Yantar (satellite)

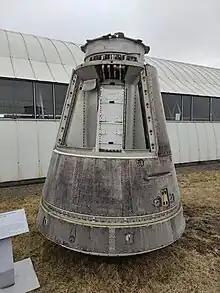
Yantar-2K in Togliatti Technical Museum

Yantar-4K1 was a modification of the Yantar-2K. It had a better camera, the Zhemchug-18, and was in orbit for 45 days rather than the 30 days of Yantar-2K. Other systems were the same as the Yantar-2K and both types of satellites were launched in the same period. Both satellites were retired in 1984.